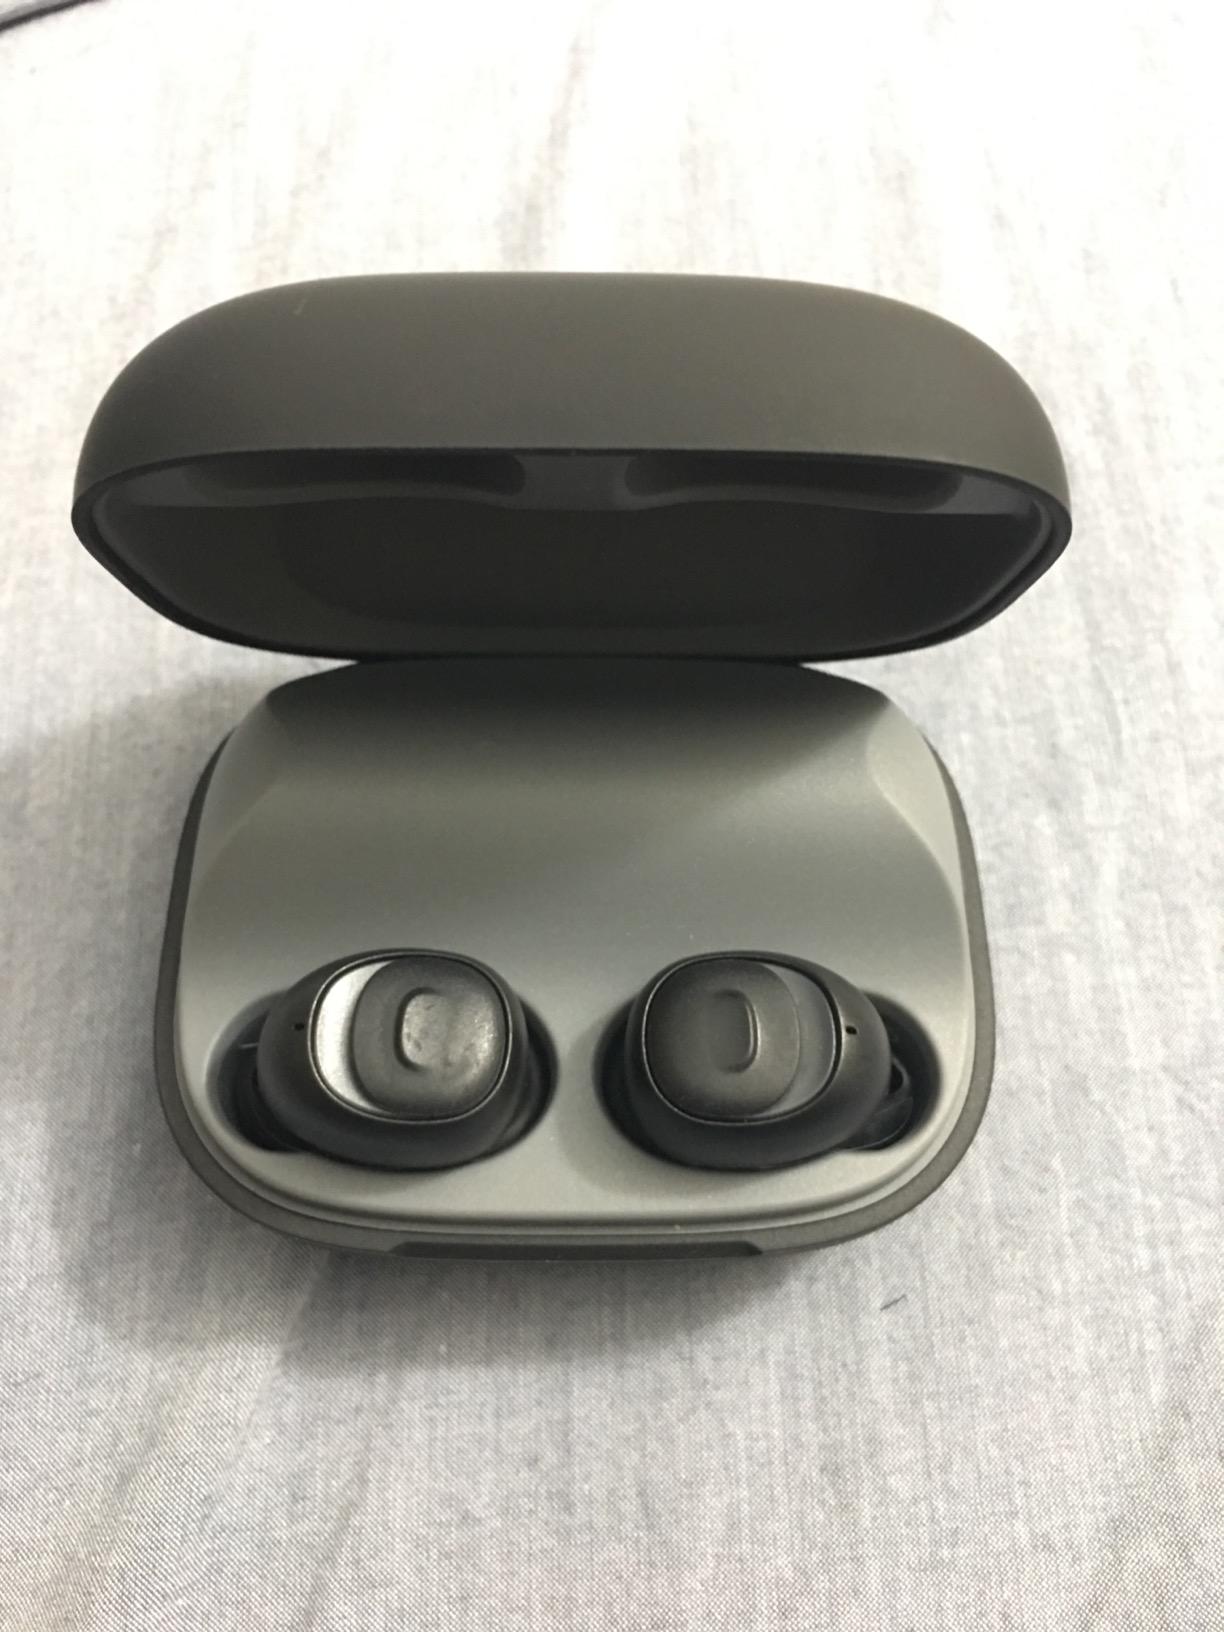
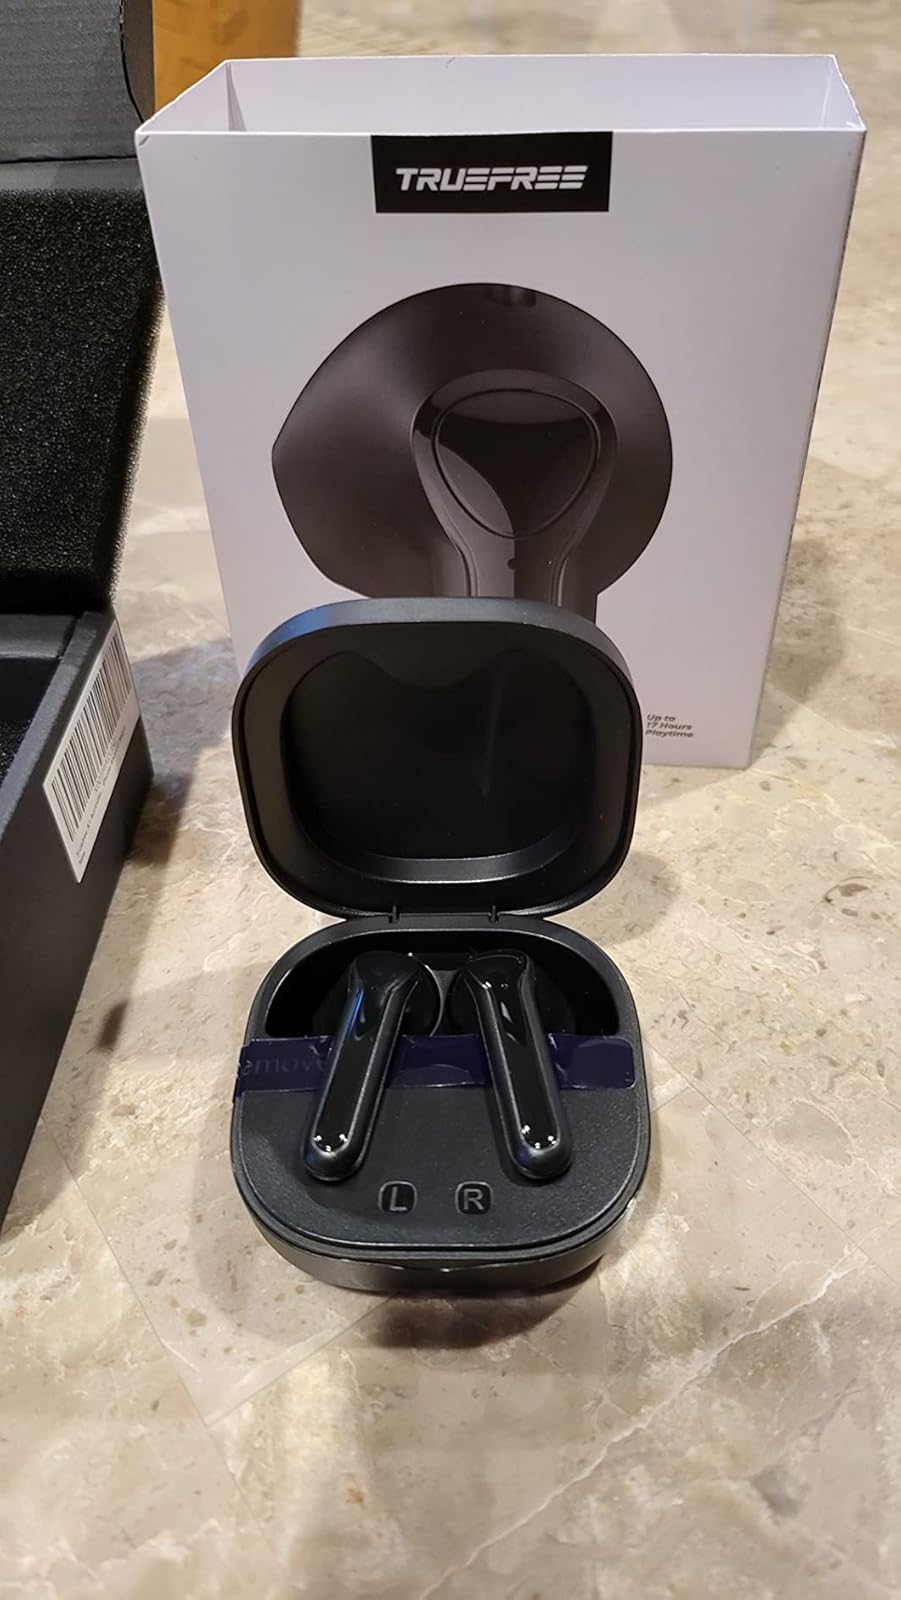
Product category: earbuds
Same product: no